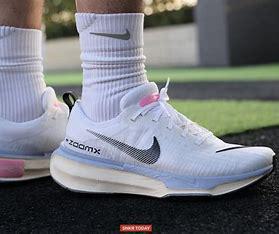
Brand: Nike
Model: Invincible 3